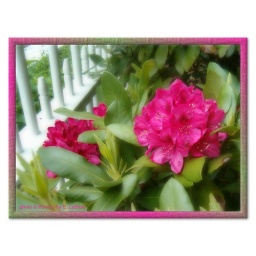
Lovely Rhodies adorning the white fencing around the formal garden in Prescott Park.